MV Braer

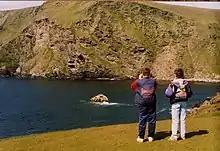
Bow of the "Braer" visible in June 1993

A designation under section 2 of the Protection of Wrecks Act was made on 5 February 1993. This part of the act is used to designate wrecks categorised as dangerous. It was only the second time that section 2 of the Act was used to designate a wreck site, and the designation was imposed because of the presence of the oil. The designation was revoked on 7 October 1994 following dispersal of the oil.